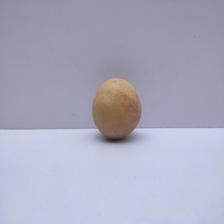
Size: Medium